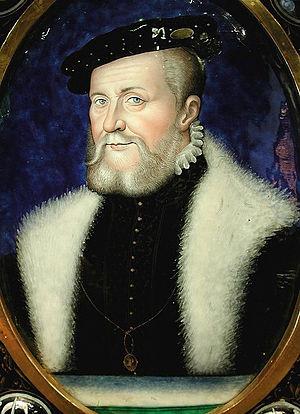
Portrait du connétable de Montmorency.
L'émail de Limoges, ou Œuvre de Limoges, est une technique de travail de l'émail, dite émail champlevé qui apparaît au milieu du XIIᵉ siècle dans la ville française de Limoges. Après avoir connu un vif succès en Europe occidentale, elle disparaît au milieu du XIVᵉ siècle.
La maison de Montmorency est la plus illustre famille de la noblesse française après les Capétiens et les grandes maisons féodales. Elle tire son nom de la ville de Montmorency, dans l'actuel département du Val-d'Oise en Île-de-France.
Anne de Montmorency, né à Chantilly le 15 mars 1493 et mort à Paris le 12 novembre 1567, est duc et pair de France, maréchal puis grand maître de France, baron des Baux et connétable et émule de Bayard. Cet homme extrêmement puissant, qui a symbolisé la Renaissance française, fut un ami intime des rois François Iᵉʳ et Henri II.
La Renaissance française est un mouvement artistique et culturel situé en France entre le milieu du XVᵉ siècle et le début du XVIIᵉ siècle. Étape de l'époque moderne, la Renaissance apparaît en France après le début du mouvement en Italie et sa propagation dans d'autres pays européens.
Mignon est le nom ou la qualité donné, en France, à partir du XVᵉ siècle, à un serviteur de confiance du prince.
La Seconde Renaissance, autrefois dit Style Henri II, marque à partir de 1540, la maturation du style apparu au début du siècle ainsi que sa naturalisation tandis que le Val de Loire se retrouve relégué en conservatoire des formes de la Première Renaissance. Cette nouvelle période se développe alors principalement durant les règnes de Henri II, François II puis Charles IX, pour ne s'achever que vers 1559-1564, au moment même où commencent les Guerres de religions, qui seront marquées par le Massacre de la Saint-Barthélemy et la contre-réforme catholique.
Candé est une commune française, située dans le département de Maine-et-Loire en région Pays de la Loire. Jusqu'en 2015, la commune fut le chef-lieu du canton de Candé. Au dernier recensement de 2017, la commune comptait 2 834 habitants.
Ceci est une liste des seigneurs de Candé, puis barons de Candé à partir de 1410. La baronnie a disparu avec l'abolition du système féodal en 1789. La baronnie de Candé se trouvait en Anjou, aujourd'hui en Maine-et-Loire.